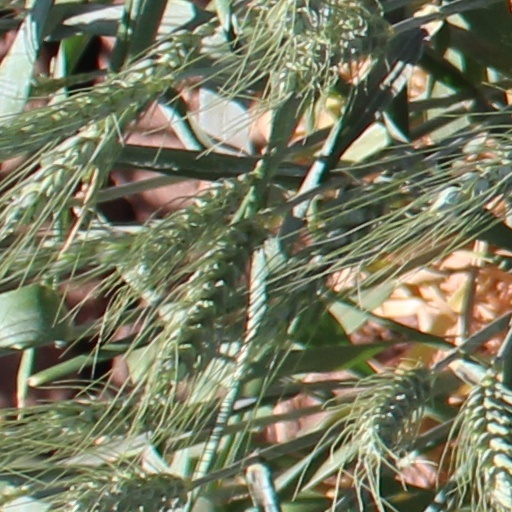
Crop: wheat